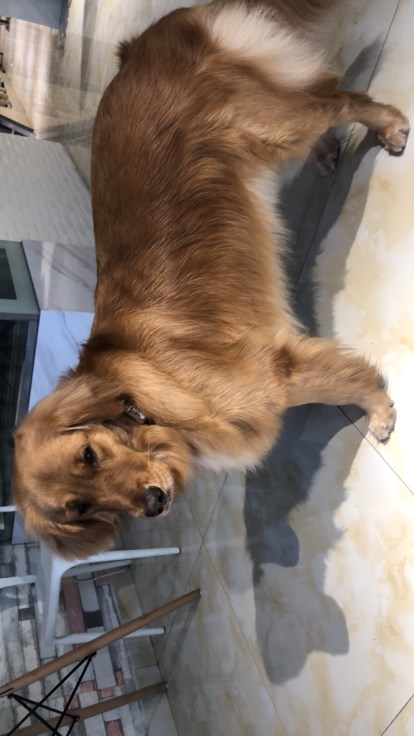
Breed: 5355-n000126-golden_retriever